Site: brandenburg
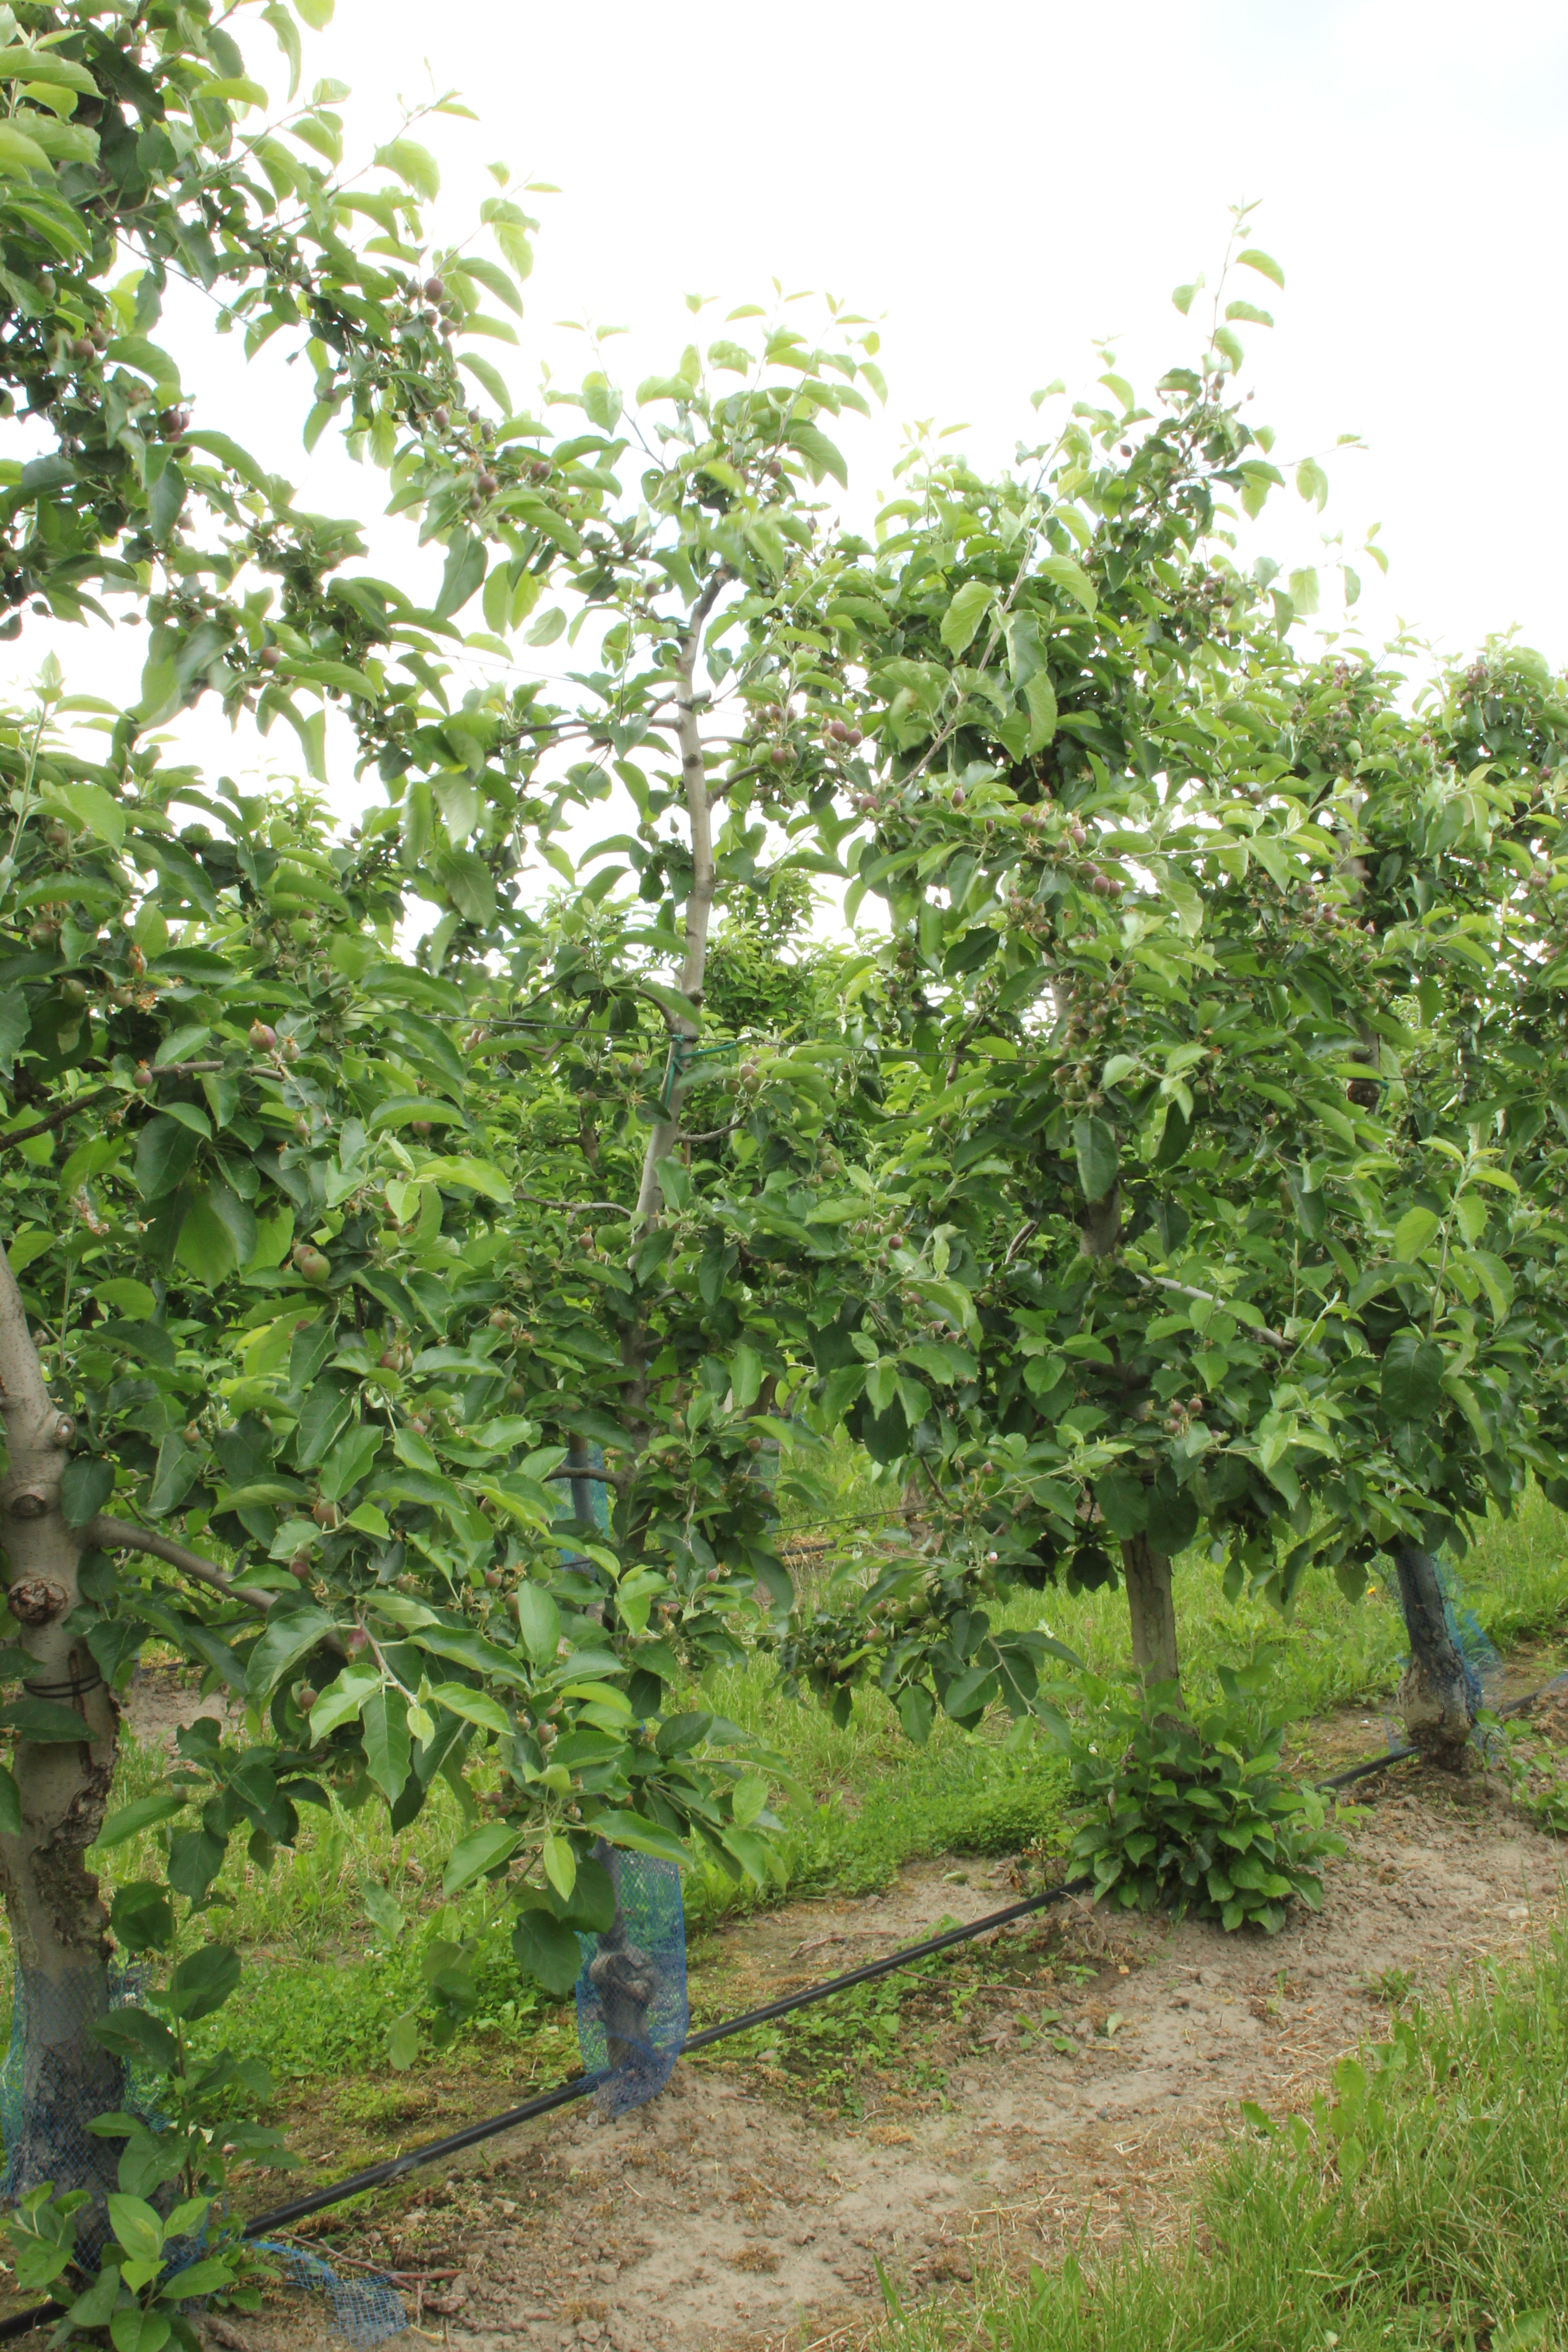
Growth stage (BBCH 72): Development of fruit